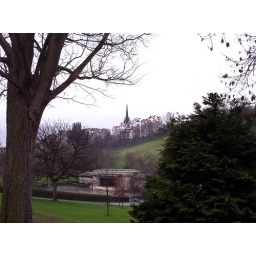
The bandstand in Princes Street Gardens and the foot of the castle hill